All Neon Like

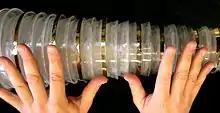
"All Neon Like" prominently features a glass harmonica played by Alasdair Malloy throughout the song.

With a length of five minutes and 55 seconds, "All Neon Like" is the album's longest track. It has been described as "spacey new age", and "ambient-jungle." For "Entertainment Weekly"s David Browne, Björk "sings along with the amelodic ambient and drum-and-bass rhythms, trying to do with techno what vocalese singers did with bebop nearly 50 years ago." According to AllMusic's Heather Phares, "All Neon Like" is an example of "Homogenic"s "soothing fare" tracks, which are alternated with "dark, uncompromising songs" like "Hunter." It features "a descending five-note synth figure [which] repeats against a subtly moving, starry-toned orchestral backdrop—gaining, losing, and regaining its bright prominence in the mix." The base of much of the track, especially the verses, is formed by the "hollow, sustained chimes" of the glass harmonica, played by Alasdair Malloy. These "wavering bell tones" are first heard at roughly the 0:29 mark. According to poet and frequent Björk collaborator Sjón, "it's a soundscape that pulsates and breathes like a living organism. It's ["sic"] heartbeat of a rhythm rises and gets closer to you as the song progresses."